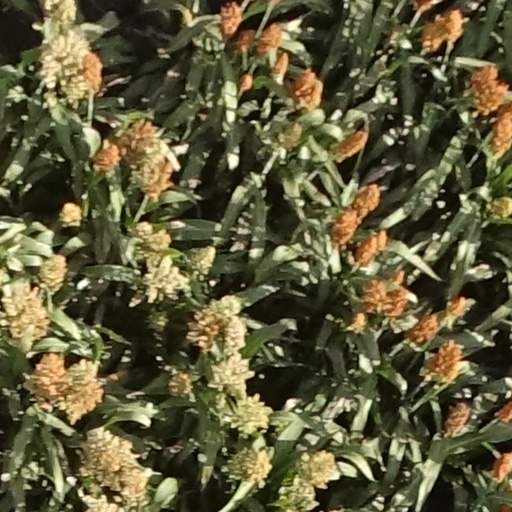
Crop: sorghum